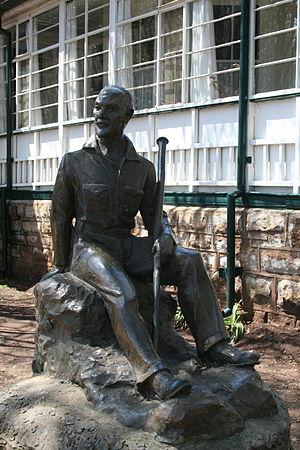
Jan Christiaan Smuts, était un avocat, un militaire, un philosophe et un homme d'État d’Afrique du Sud.
La statue de J.C. Smuts située dans le centre de la ville du Cap, Cap-Occidental en Afrique du Sud, rend hommage à Jan Christiaan Smuts, avocat, militaire, philosophe et homme d'État d’Afrique du Sud.